Portia White

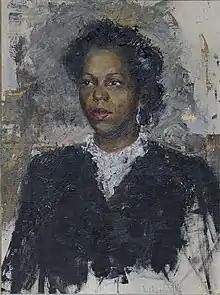
Portrait of Portia White by Hedley Rainnie on display at Government House, Nova Scotia

White sang both classical European music and African-American spirituals, and works by Harry T. Burleigh were a constant part of her concert repertoire. Alongside English pieces, she performed music in Italian, German, French and Spanish, and White's three-octave range attracted critical acclaim. Hector Charlesworth's review in "The Globe and Mail" observed White's "pungent expression and beauty of utterance", while a critic with the "Toronto Evening Telegram" said she had a "coloured and beautifully shaded contralto... It is a natural voice, a gift from heaven." White was compared to noted American contralto Marian Anderson.